Wagon fort

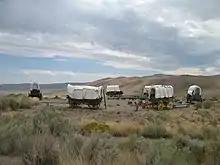
Circled wagons

Ammianus Marcellinus, a Roman army officer and historian of the 4th century, describes a Roman army advancing "ad carraginem" as they approach a Gothic camp, notably during the battle of Adrianople. Historians interpret this as a wagon-fort.